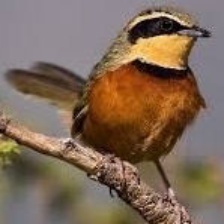
Species: COLLARED CRESCENTCHEST
Scientific name: MELANOPAREIA TORQUATA